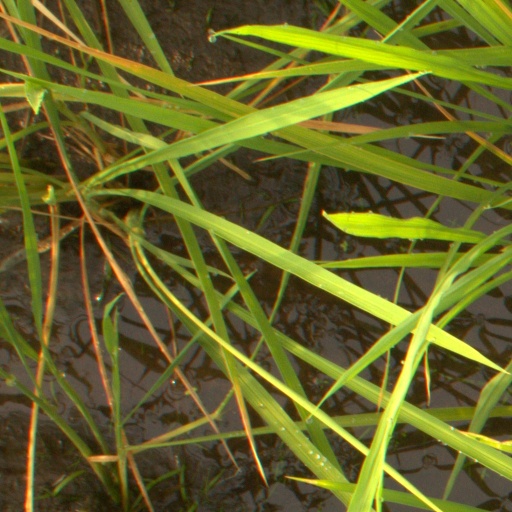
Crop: rice